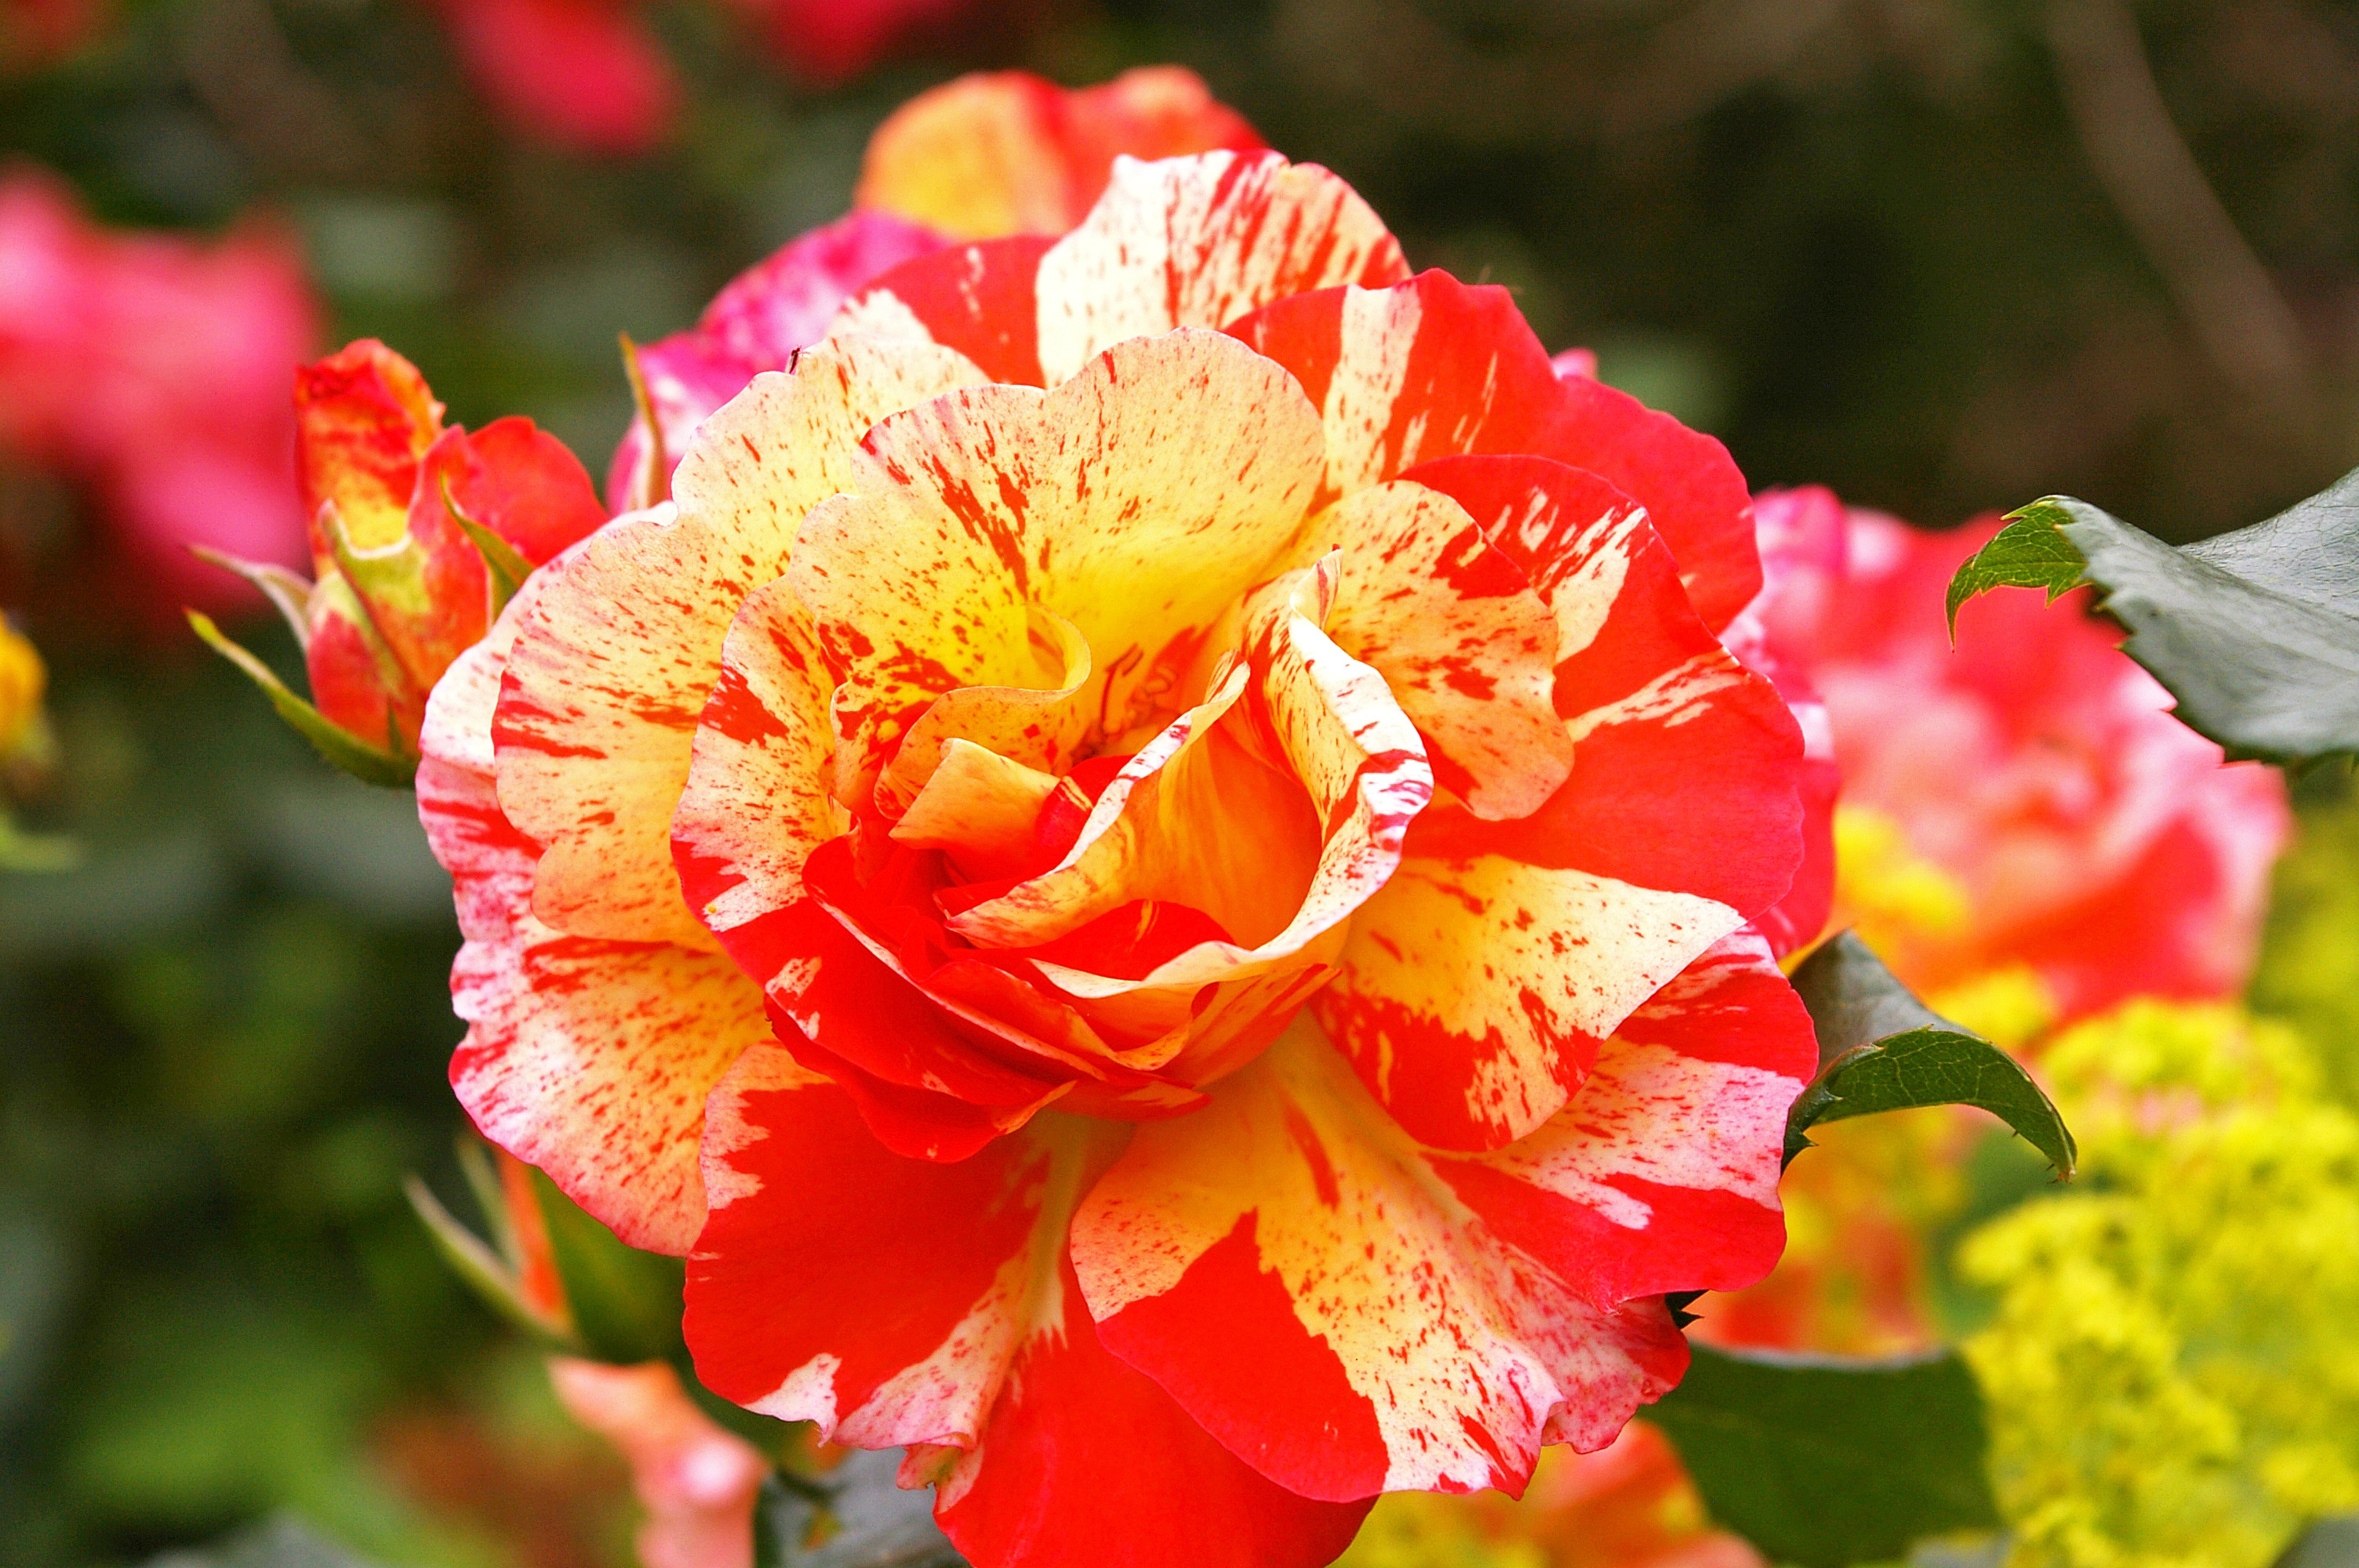
nature, blossom, plant, flower, petal, bloom, summer, rose, red, color, romantic, colorful, garden, flora, bed, shrub, beauty, beautiful, floribunda, fragrance, filigree, rose bloom, macro photography, color change, flowering plant, bi color, garden roses, rose family, yellow red, shrub rose, painter rose, bicolor rose, annual plant, land plant